La Zowi

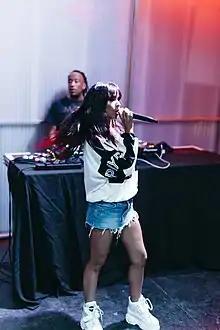
La Zowi performing in 2018

Zoe Jeanneau Canto (born 10 April 1993), also known as La Zowi, is a Spanish Latin trap musician.